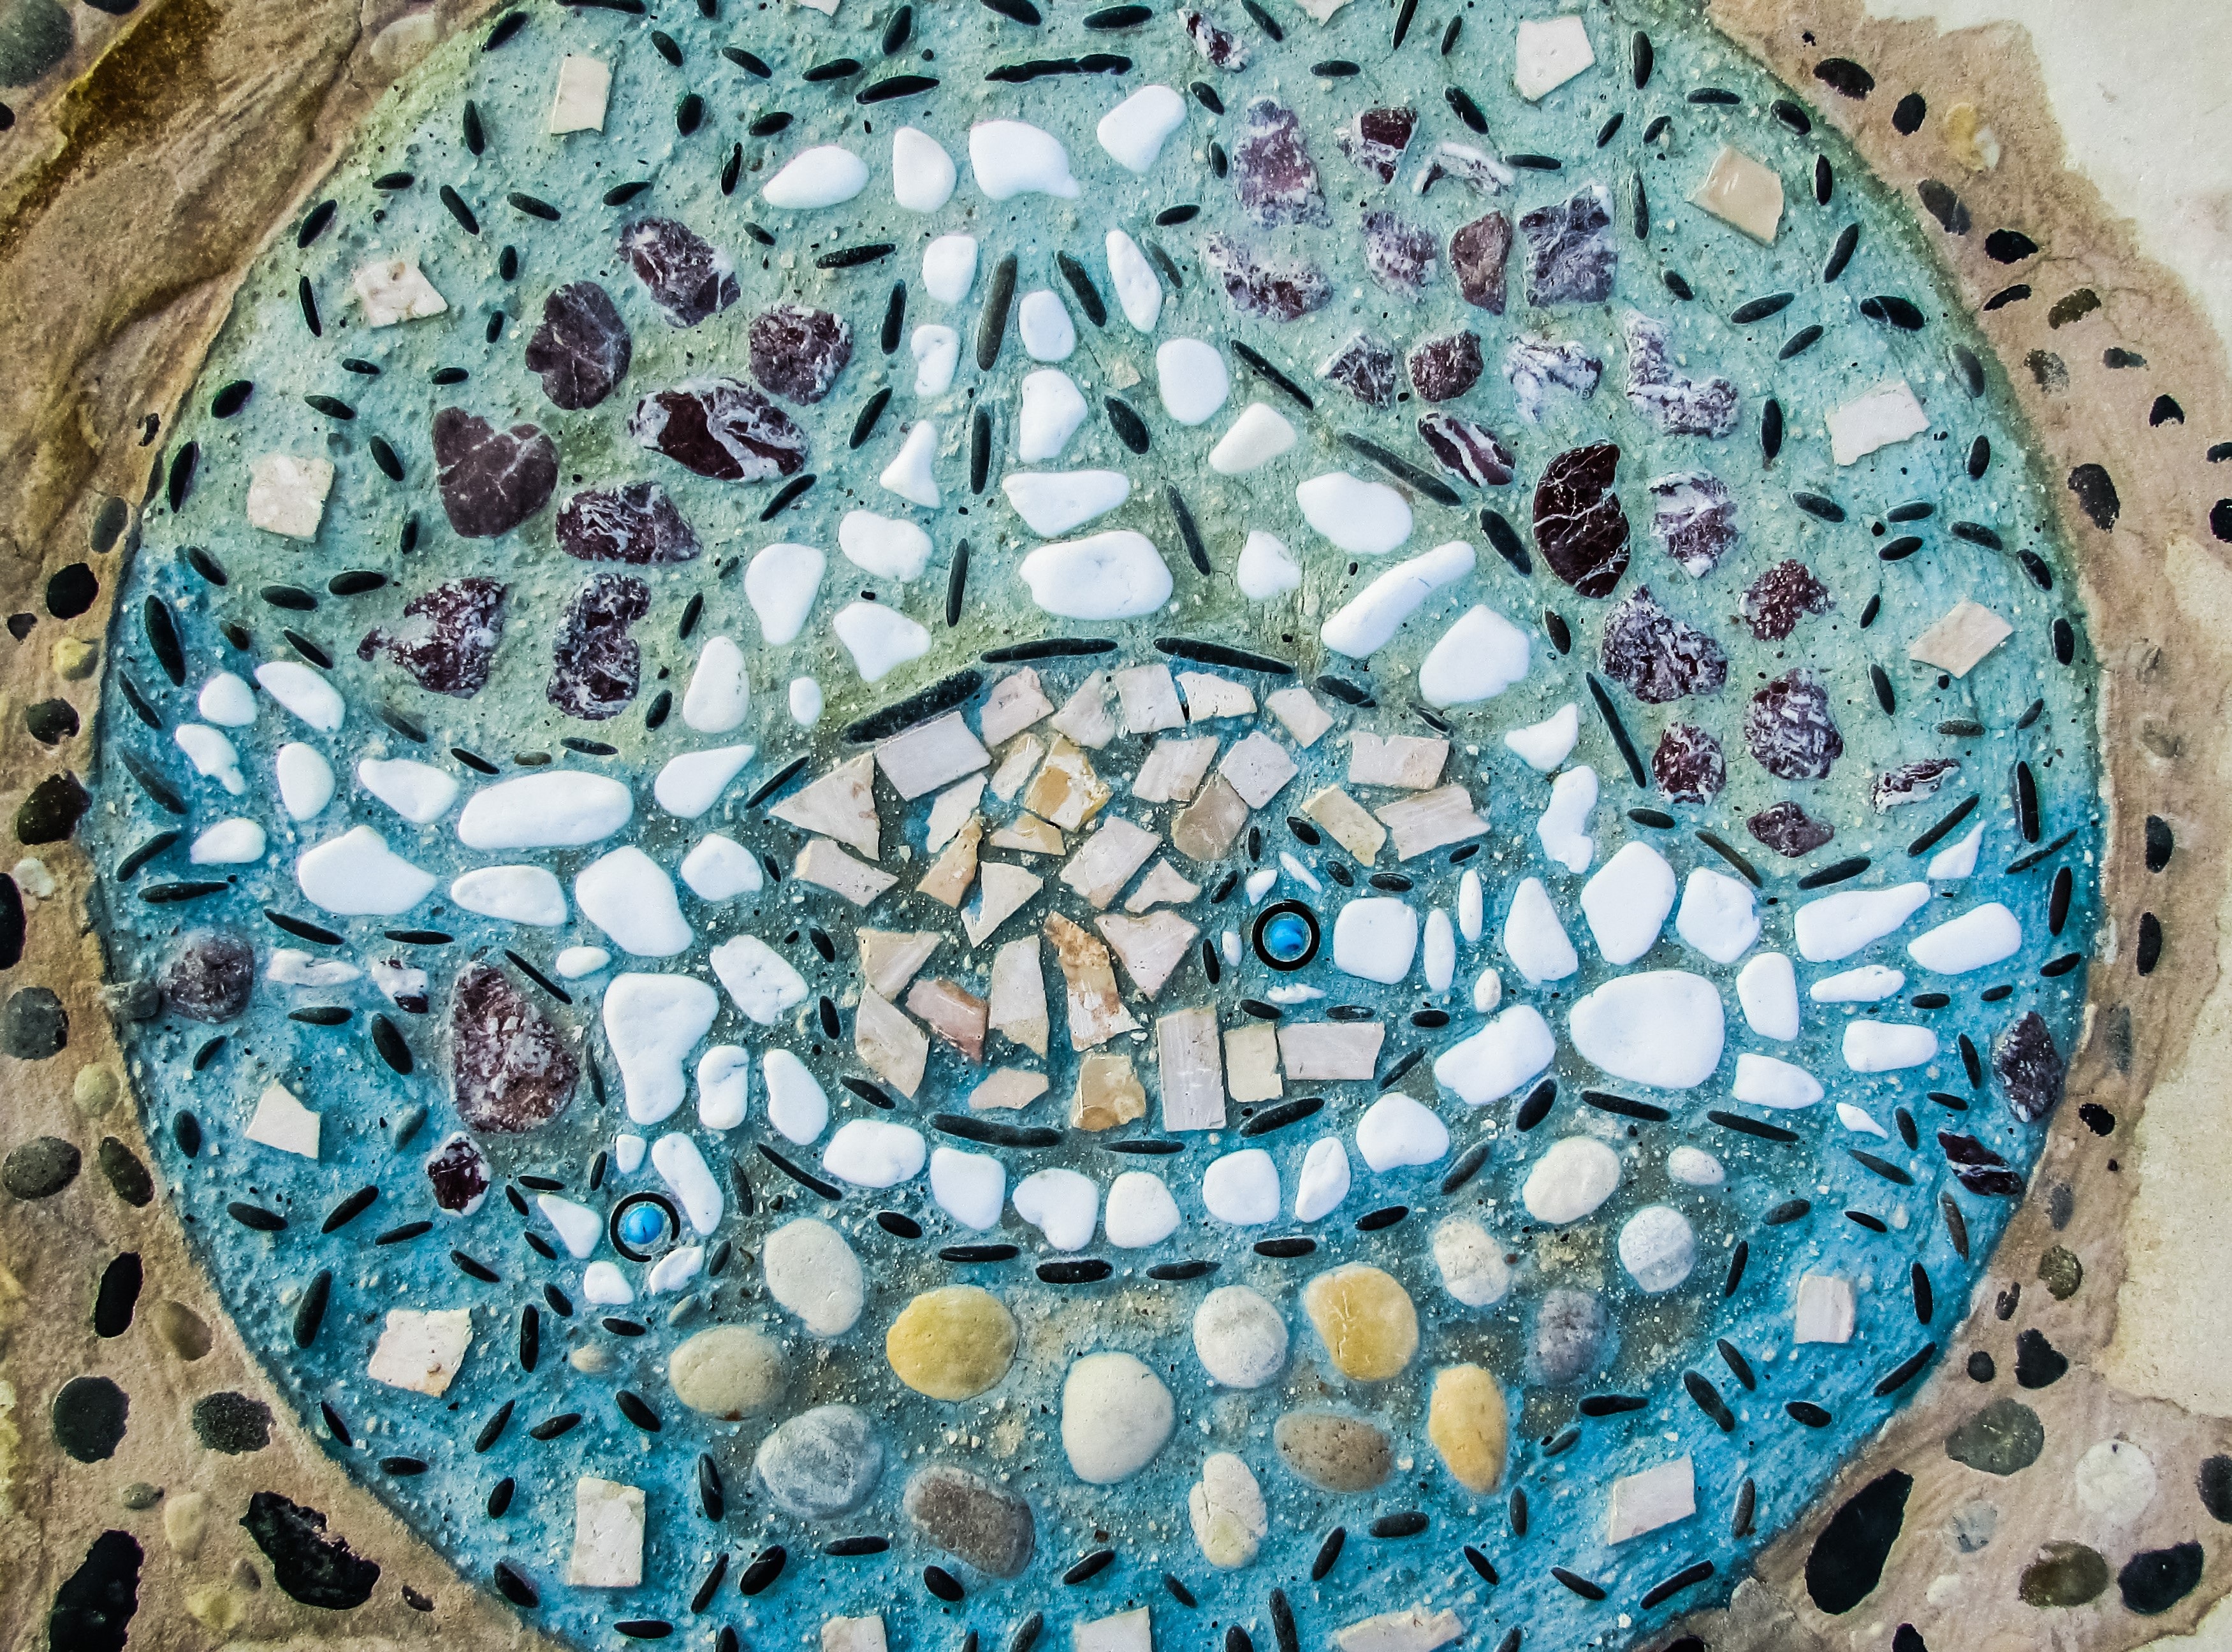
glass, pattern, blue, circle, stones, art, mosaic, cyprus, inlay, ayia napa